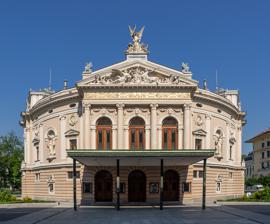
Building: Ljubljana Opera House
Country: Slovenia
Year built: 1892
Theatre in Ljubljana, Slovenia Ljubljana Opera House before a major restoration in 2011 The Ljubljana Opera House ( Slovene : Opera , or ljubljanska operna hiša ) is an opera house in Ljubljana , the capital of Slovenia . The seat of the national opera and ballet company, the Ljubljana Slovene National Theatre Opera and Ballet , it serves as the national opera building of the country. It stands at 1 Župančič Street ( Župančičeva 1 ) between the Slovenian Parliament building, on one hand, and the National Museum and the National Gallery , on the other hand. History The building was originally named the Provincial Theatre ( Slovene : Deželno gledališče ) and was built between 1890 and 1892 in the Neo-Renaissance style by the Czech architects Jan Vladimír Hráský and Anton Hruby . Before the construction of the German Theatre (the present Ljubljana National Drama Theatre (SNG) at 1 Erjavec Street) in 1911, the building served as a venue for productions in both Slovene and German , and afterwards only in Slovene. Architecture The facade of the Opera House has Ionic columns supporting a pediment with a tympanum above the entrance and has two niches at the side adorned with allegorical statues of Tragedy and Comedy by the sculptor Alojz Gangl [ sl ] (1859–1935). Gallery The Genius with the torch and other statues above the main entrance The interior after a major restoration in 2011 Ljubljana Opera House after a major restoration in 2011. The expansion is visible in the back. v t e Urban Municipality of Ljubljana Administrative seat Ljubljana Districts Bežigrad Center Črnuče Dravlje Golovec Jarše Moste Polje Posavje Rožnik Rudnik Šentvid Šiška Šmarna Gora Sostro Trnovo Vič Economy and transport BTC City Central Market Emonika Exhibition and Convention Centre Ljubljana Castle funicular Ljubljana Passenger Transport Ljubljana railway station Ljubljana Ring Road Ljubljana Stock Exchange Nama Trams Landmarks Bridges Butchers' Bridge Cobblers' Bridge Črnuče Bridge Dragon Bridge Fabiani Bridge Fužine Bridge Grain Bridge Hradecky Bridge Jek Bridge Kavšek Bridge Ljubljanica Sluice Gate Prule Bridge Rooster Bridge St. James's Bridge St. Peter's Bridge Triple Bridge Monuments, memorials and fountains General Maister Monument (Brdar) Monument to the Victims of All Wars Prešeren Monument Robba Fountain Tomb of National Heroes Trail of Remembrance and Comradeship Vodnik Monument Palaces and houses Casino Building Cekin Mansion Central Pharmacy Courthouse Crystal Palace Government Building and President's Office Grand Hotel Union Gruber Mansion Kresija Building Ljubljana Castle Mladika Complex National Assembly Building Nebotičnik Philip Mansion Selo Mansion Souvan House Stična Mansion Tivoli Castle Town Hall Zois Mansion Churches and places of worship Franciscan Church Ljubljana Mosque St. Bartholomew's Church St. Florian's Church St. James's Church Ljubljana Cathedral St. Peter's Church St. Rosalia's Church (former) Sts. Cyril and Methodius Church Ursuline Church Visitation of Mary Church Cemeteries Navje Memorial Park Žale Parks, ponds, squares, and streets Parks Argentina Park Navje Memorial Park Tivoli Park Ponds Koseze Pond Tivoli Pond Squares Congress Square Prešeren Square Republic Square Town Square Vodnik Square Streets Čop Street Protected areas Landscape parks Ljubljana Marsh Tivoli–Rožnik–Šiška Hill Landscape Park Nature reserves Mostec Natural monuments Castle Hill Little Rožnik Pod Turnom Designed nature monuments Tivoli City Park Trail of Remembrance and Comradeship Hills and valleys Kucja Valley Mount Saint Mary Rožnik Culture, science, and education Anton Melik Geographical Institute Archives of the Republic of Slovenia Historical Archives of Ljubljana Biennial of Graphic Arts Botanical Garden Cankar Centre Rog factory International Centre of Graphic Arts Jakopič Pavilion Jožef Stefan Institute Ljubljana International Film Festival Kiberpipa Križanke Ljubljana Slovene National Theatre Drama Ljubljana Slovene National Theatre Opera and Ballet Ljubljana Opera House Ljubljana Summer Festival Metelkova Museum of Contemporary History Museum of Modern Art The Naked Stage National Gallery National and University Library National Museum Poligon Slovenian Academy of Sciences and Arts Natural History Museum Slovenian Philharmonic Orchestra Slovenian Railway Museum St. Stanislaus Institute University of Ljubljana Zoo Sports Events Ljubljana Marathon Clubs ACH Volley HK Olimpija KD Ilirija KD Slovan KK Cedevita Olimpija KK Olimpija KK Parklji ŽKD Ježica Ljubljana Matica Alpine Club ND Ilirija 1911 ND Slovan NK Bravo NK IB 1975 Ljubljana NK Krim NK Olimpija Ljubljana NK Svoboda Ljubljana NK Šmartno RD Slovan RK Krim RK Ljubljana RK Olimpija ŽNK Olimpija Ljubljana Venues Bežigrad Stadium Tivoli Hall Kodeljevo Sports Park Ljubljana Hippodrome Stožice Sports Park ( Stožice Stadium Arena Stožice ) Tacen Whitewater Course Šiška Sports Park Health-related institutions Medical Centre Lists of people related to Ljubljana List of people from Ljubljana List of University of Ljubljana people Settlements besides the administrative seat Besnica Brezje pri Lipoglavu Češnjica Črna Vas Dolgo Brdo Dvor Gabrje pri Jančah Janče Javor Lipe Mali Lipoglav Mali Vrh pri Prežganju Malo Trebeljevo Medno Pance Podgrad Podlipoglav Podmolnik Prežganje Rašica Ravno Brdo Repče Sadinja Vas Selo pri Pancah Šentpavel Spodnje Gameljne Srednje Gameljne Stanežiče Toško Čelo Tuji Grm Veliki Lipoglav Veliko Trebeljevo Vnajnarje Volavlje Zagradišče Zgornja Besnica Zgornje Gameljne Former settlements Bizovik Bokalce Brod (Črnuče District) Brod (Šentvid District) Črnuče Dobrava pri Črnučah Dobrunje Dolnice Dravlje Fužine Glince Glinica Gmajna Grič Gunclje Hradeckega Vas Hrastje Jarše Ježa Ježica Kamna Gorica Kleče Koseze Kozarje Laze Mala Vas Moste Nadgorica Obrije Podboršt Podgora Podgorica pri Črnučah Podutik Poljane (Šentvid District) Polje Pržan Rožna Dolina Rudnik Savlje Selo Šentjakob ob Savi Šentvid Slape Šmartno ob Savi Šmartno pod Šmarno Goro Sneberje Sostro Soteska Spodnja Hrušica Spodnja Šiška Spodnja Zadobrova Spodnji Kašelj Štepanja Vas Stožice Studenec Tacen Tomačevo Trata Vevče Vič Vižmarje Vodmat Vrhovci Zadvor Zalog Zapuže Zavoglje Zgornja Hrušica Zgornja Šiška Zgornja Zadobrova Zgornji Kašelj History Timeline 46°3′9.48″N 14°30′3.01″E / 46.0526333°N 14.5008361°E / 46.0526333; 14.5008361 Authority control databases : Geographic EUTA theatre